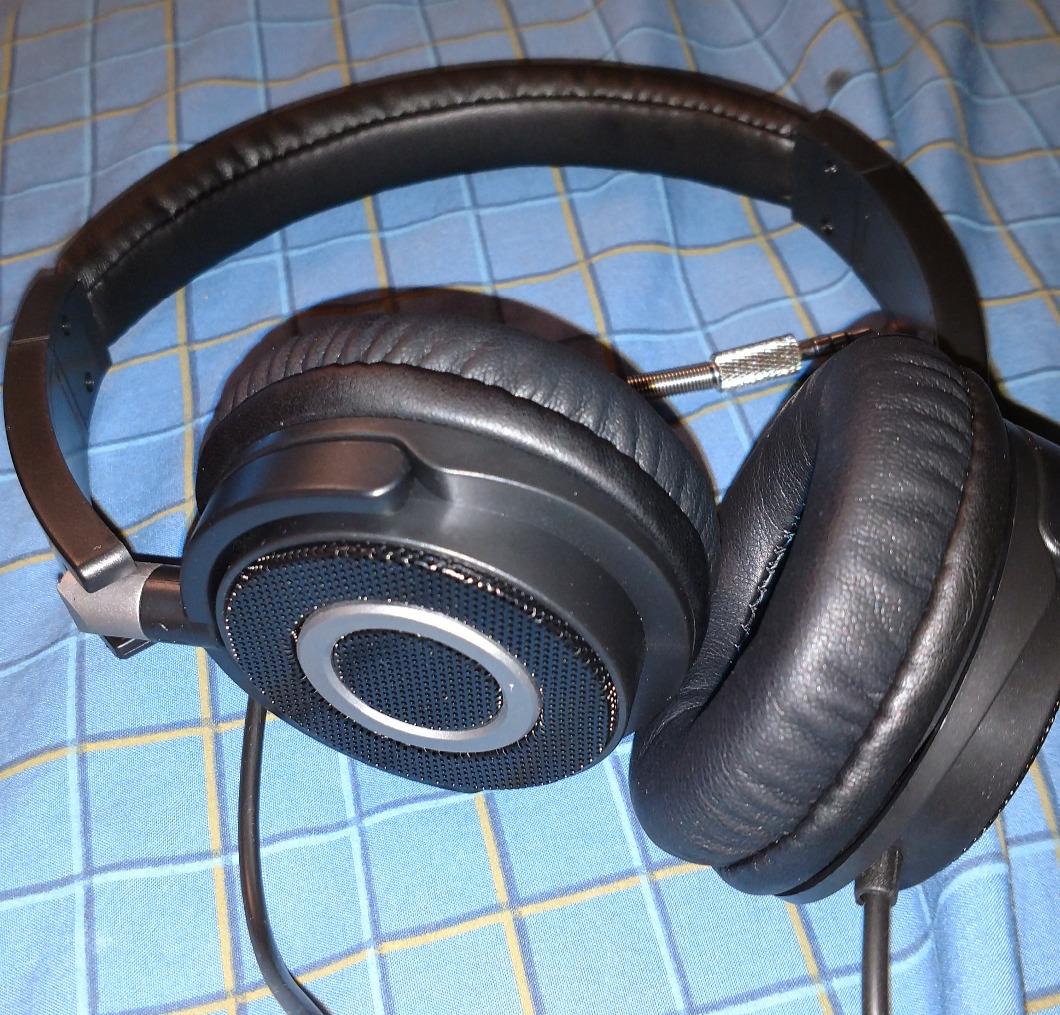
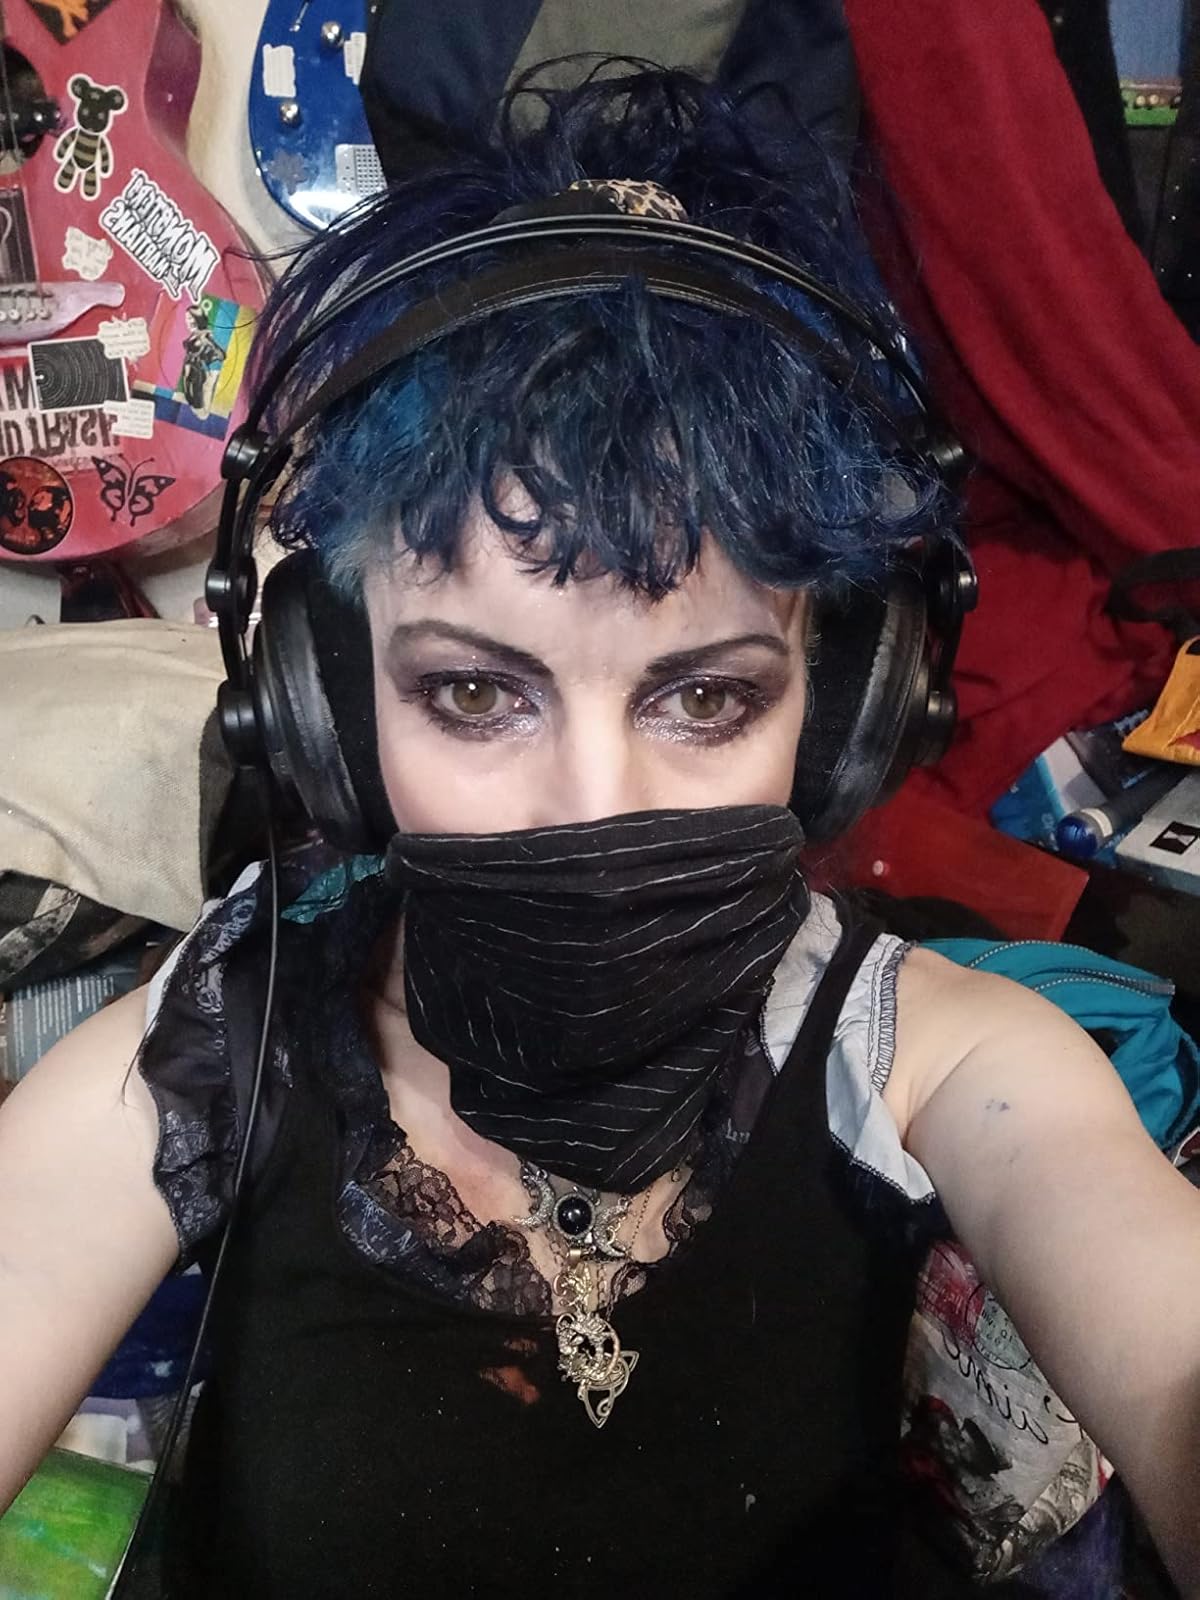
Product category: headphones
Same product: no